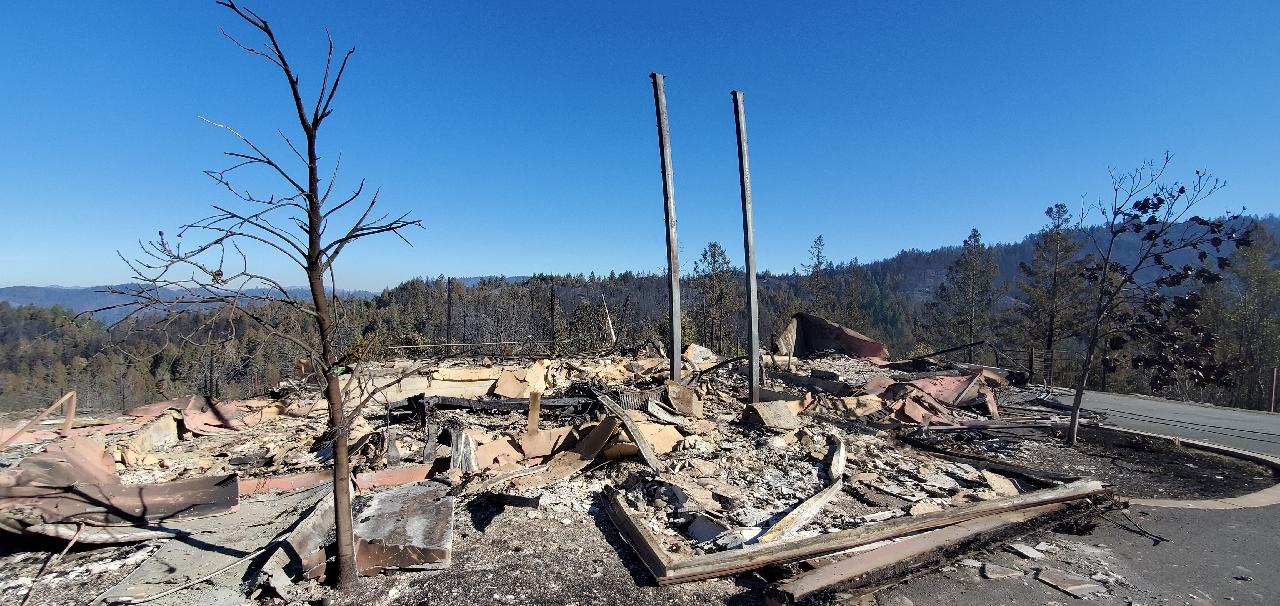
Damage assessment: destroyed